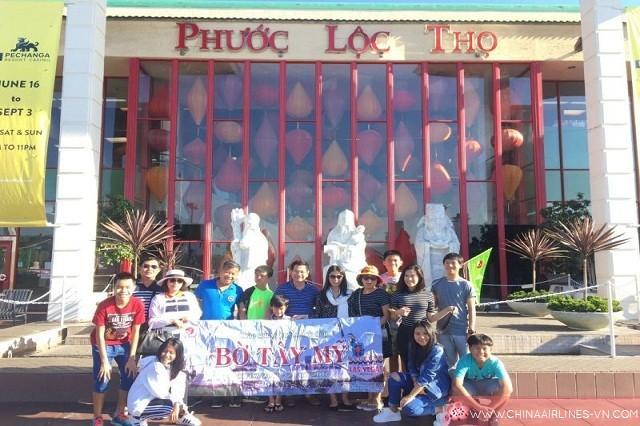
có một nhóm người đang chụp ảnh trước một ngôi nhà